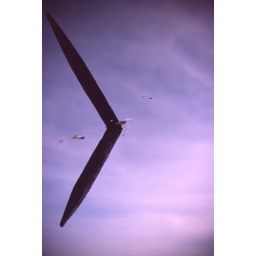
pole in water